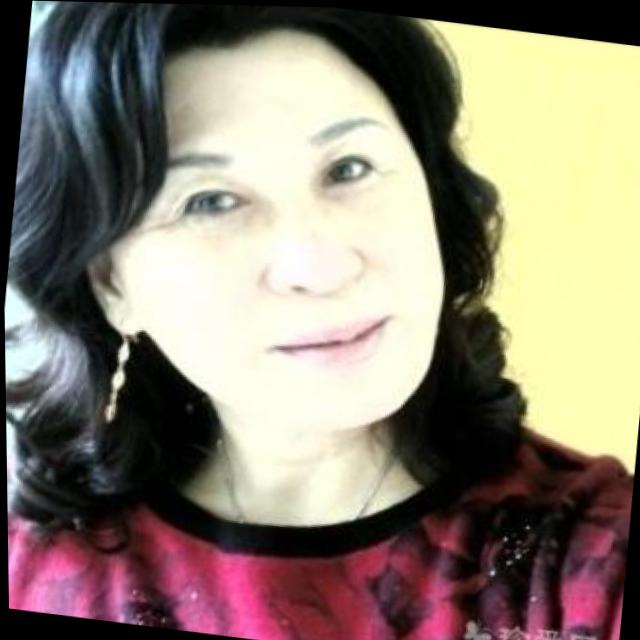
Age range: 45-64